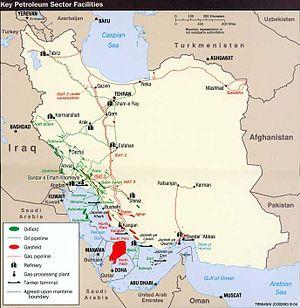
Le gazoduc Iran-Irak-Syrie est un projet allant du champ gazier iranien-qatari North Dome vers la Syrie, oú il ira ensuite approvisionner les clients européens.